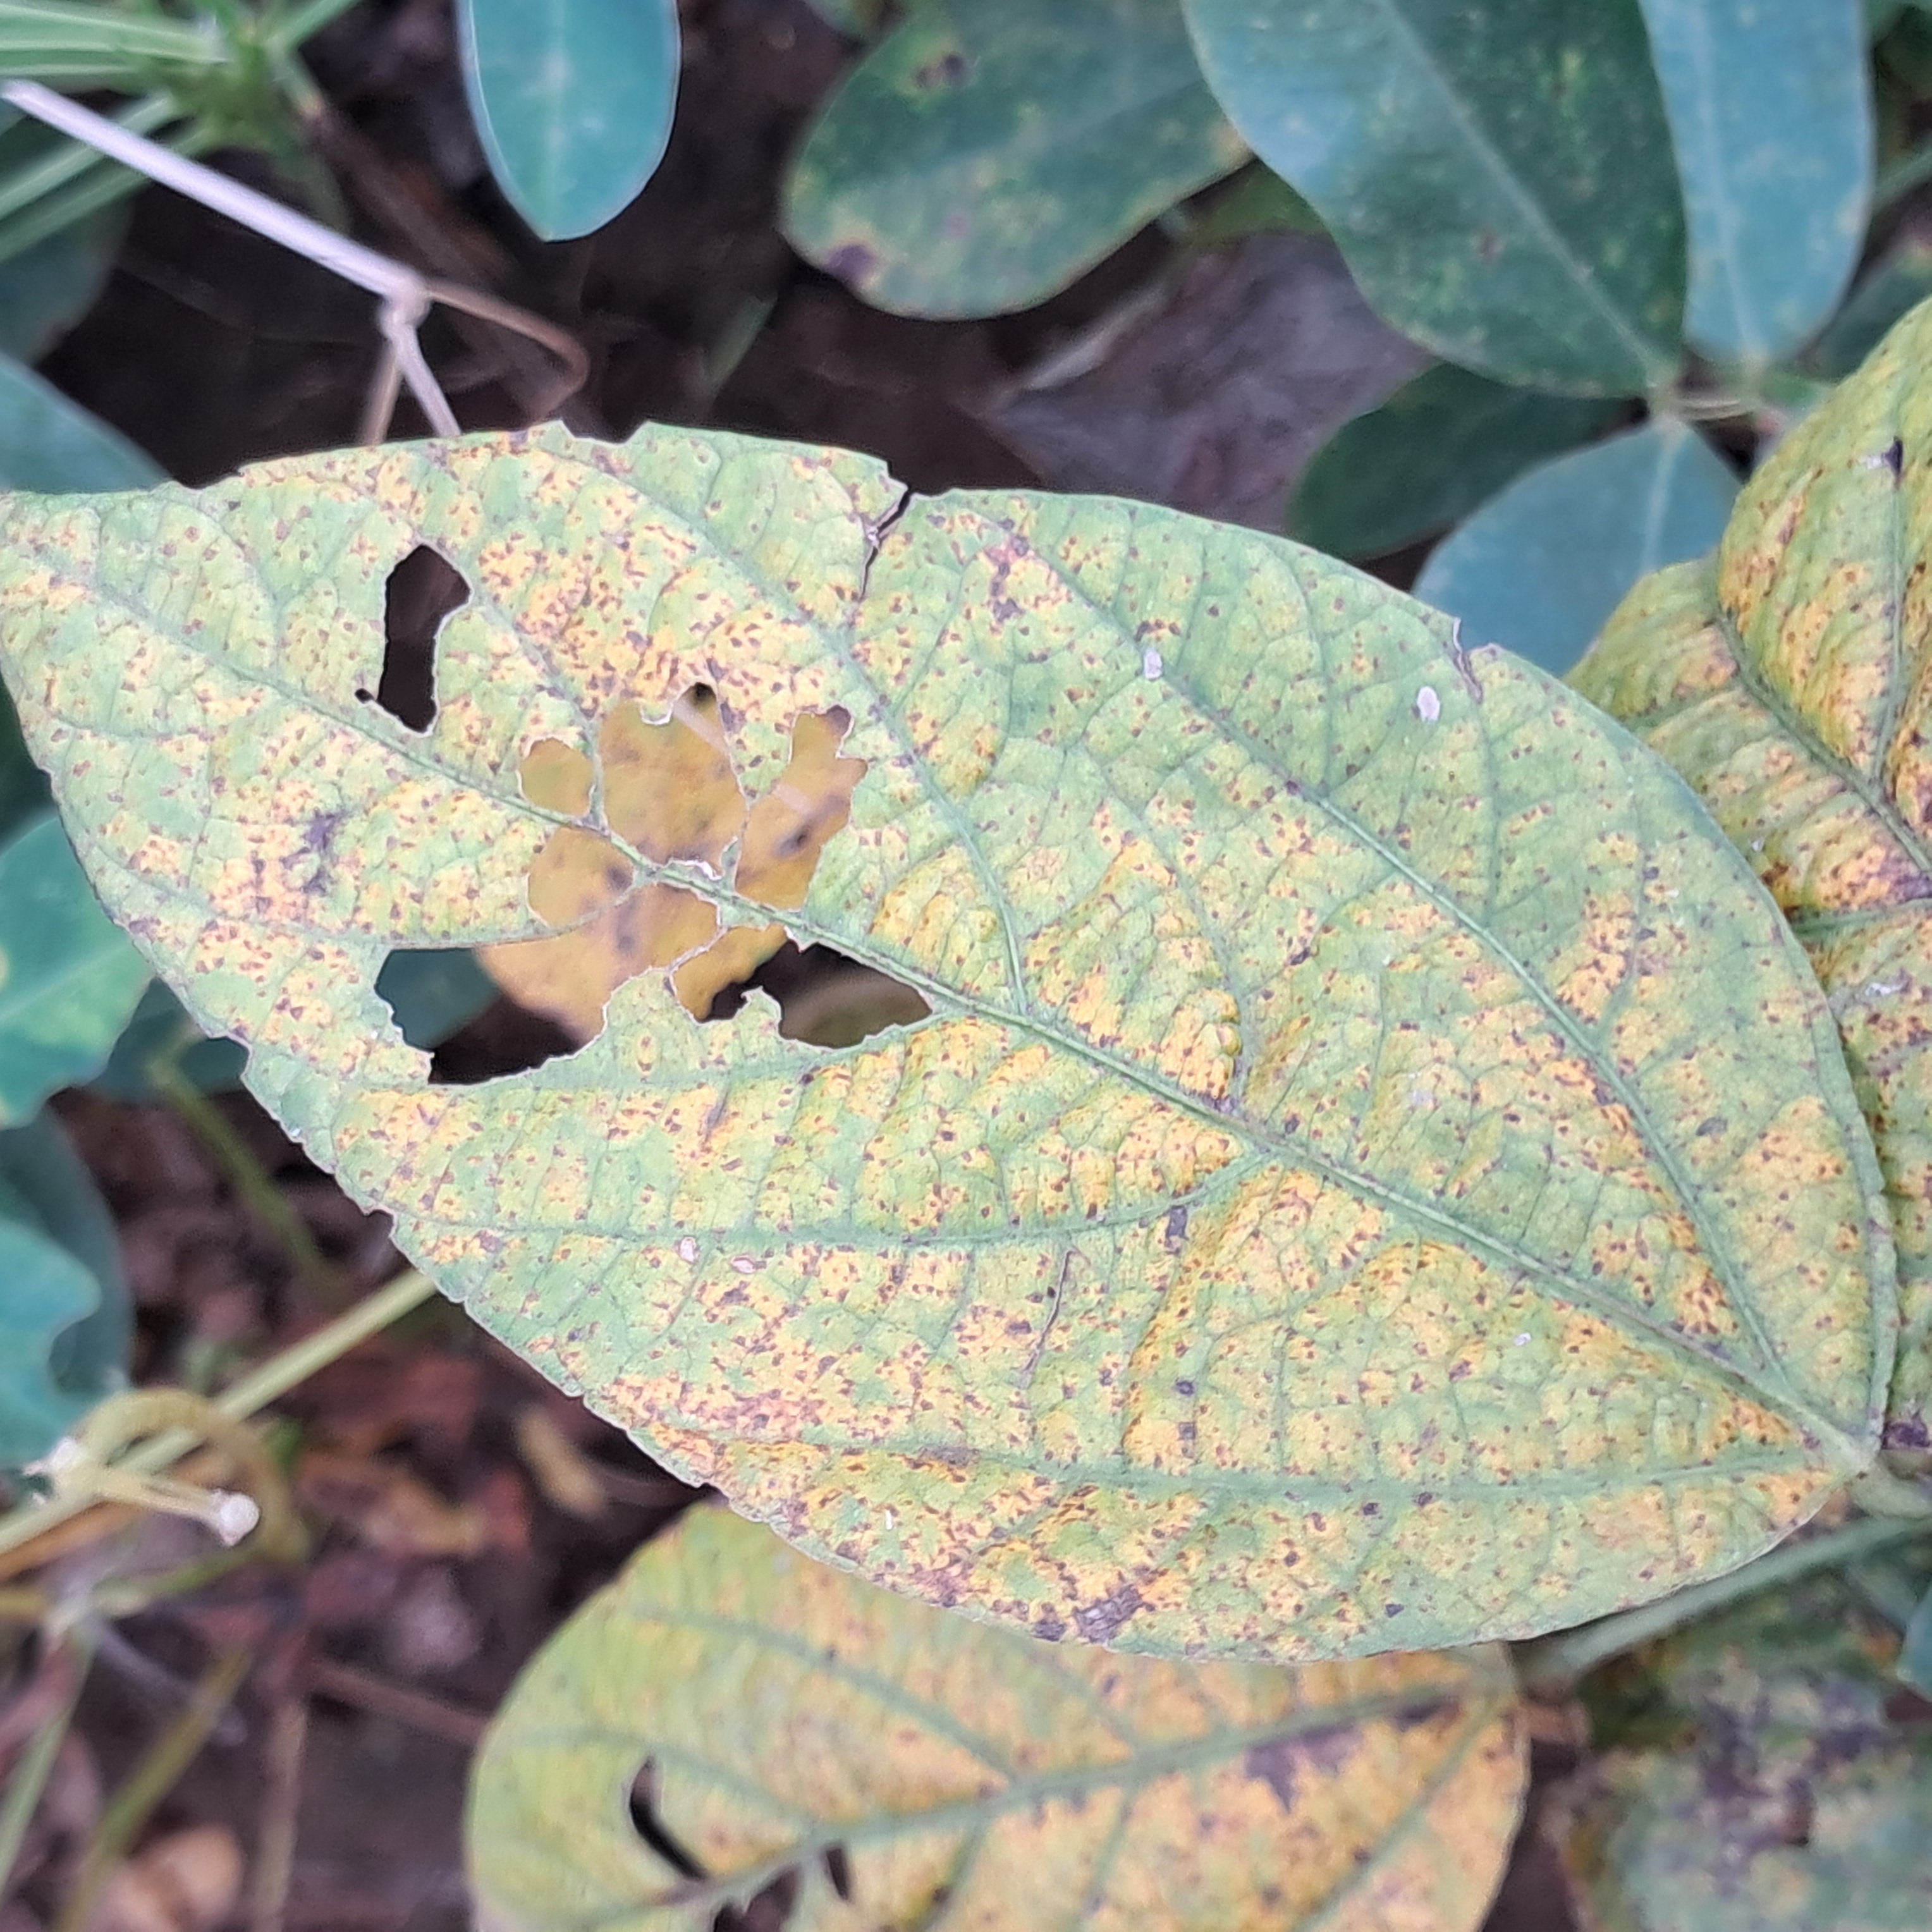
Label: Spectoria_Brown_Spot